Pfalz D.III

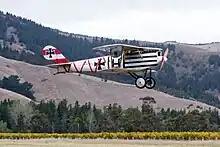
Replica Pfalz D.III (ZK-FLZ) at the Classic Fighters 2015 airshow in Blenheim, New Zealand

Today, there are no known surviving D.III airframes. However, two flying replicas were built for the 1966 film "The Blue Max". One replica was built from scratch, while a second was converted from a de Havilland Tiger Moth airframe. Both replicas are currently based in New Zealand. A third flying replica was built by Ron Kitchen of Nevada in 1987 but is now on static display at the Cavanaugh Flight Museum in Addison, Texas.